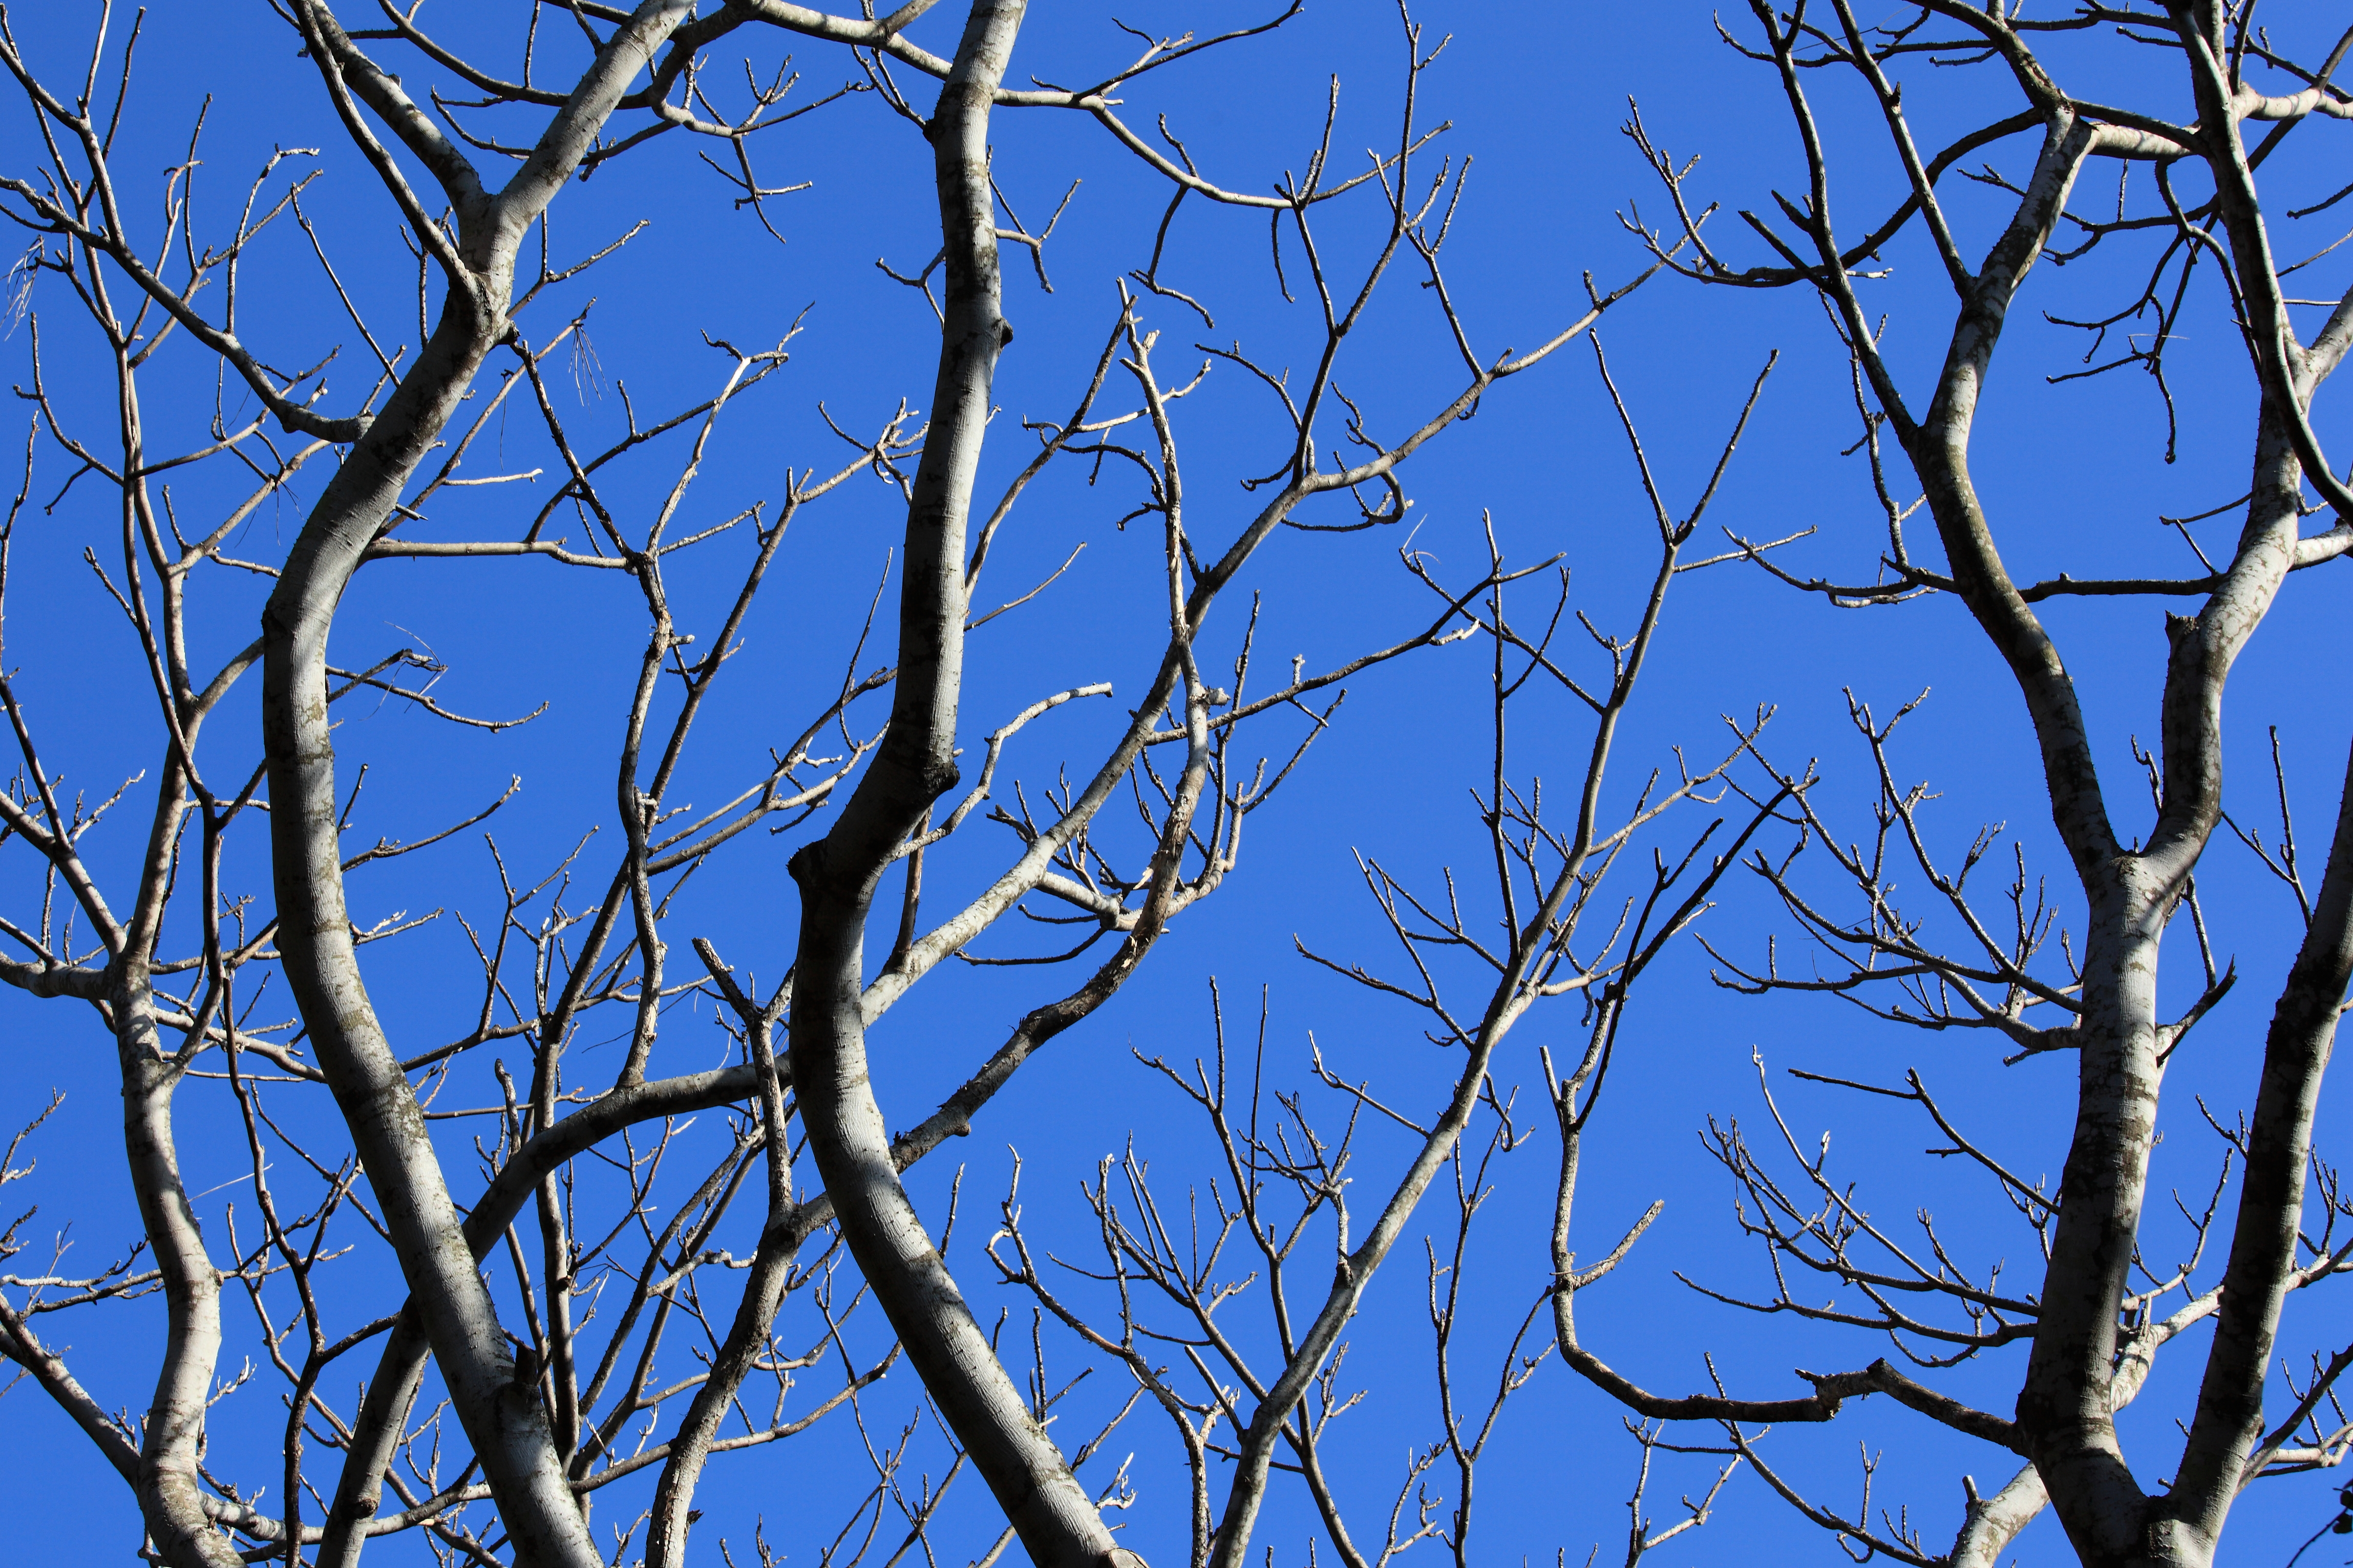
tree, grass, branch, winter, plant, sky, frost, high, point, season, twig, 5d, hires, markii, hi, res, resolution, cape, freezing, woody plant